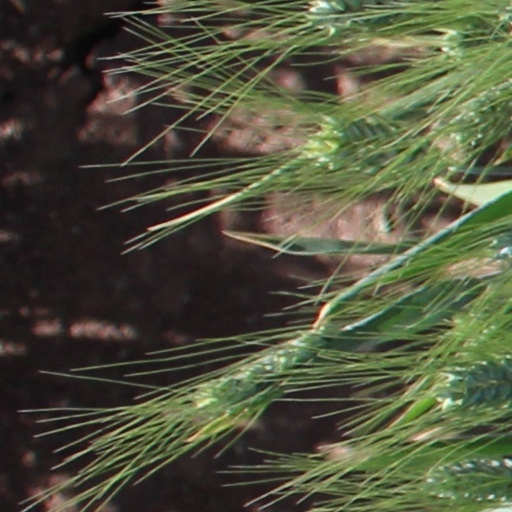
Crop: wheat